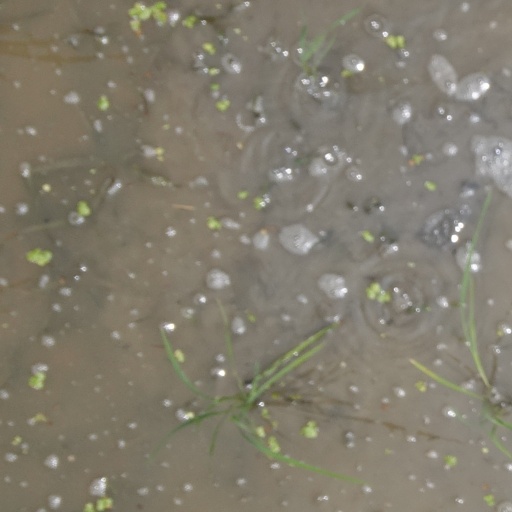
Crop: rice